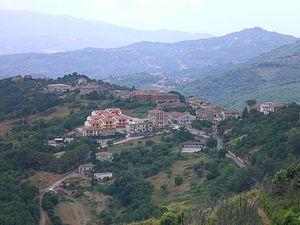
Lustra est une commune italienne de la province de Salerne dans la région Campanie en Italie.